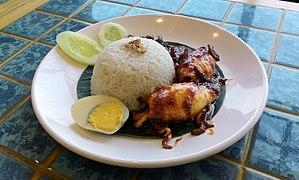
La cuisine malaise désigne celle du peuple malais. Chaque région de la péninsule se distingue par des plats typiques : Terengganu et Kelantan pour leurs nasi dagang, nasi kerabu et keropok lekor ; Negeri Sembilan pour ses plats à base de lemak ; Pahang pour ses gulai tempoyak ; Kedah pour son asam laksa ; Malacca pour son asam pedas épicé ; Riau pour ses ikan patin, gulai ikan patin et asam pedas ikan patin ; les Melayu Deli de Medan pour leurs nasi goreng teri medan et gulai ketam, et Brunei pour son ambuyat.